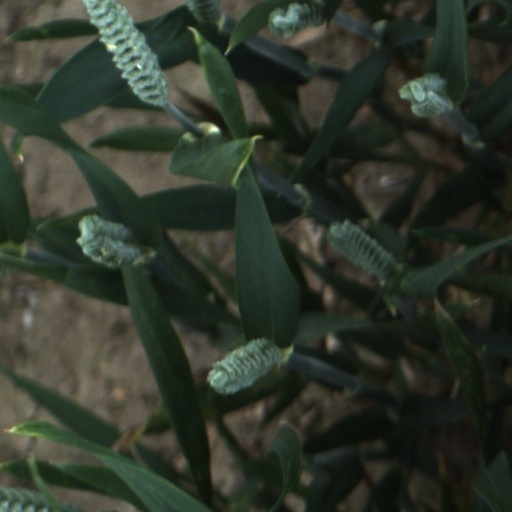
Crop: wheat